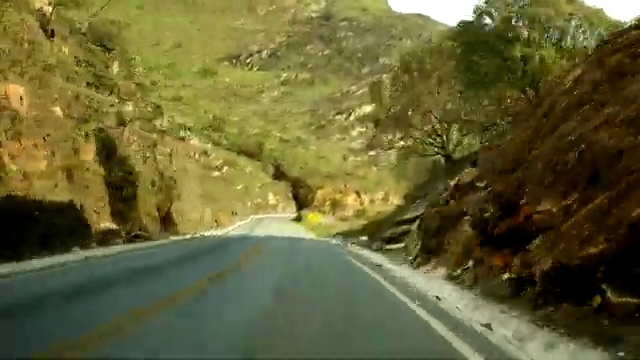
Fire: no
Smoke: no